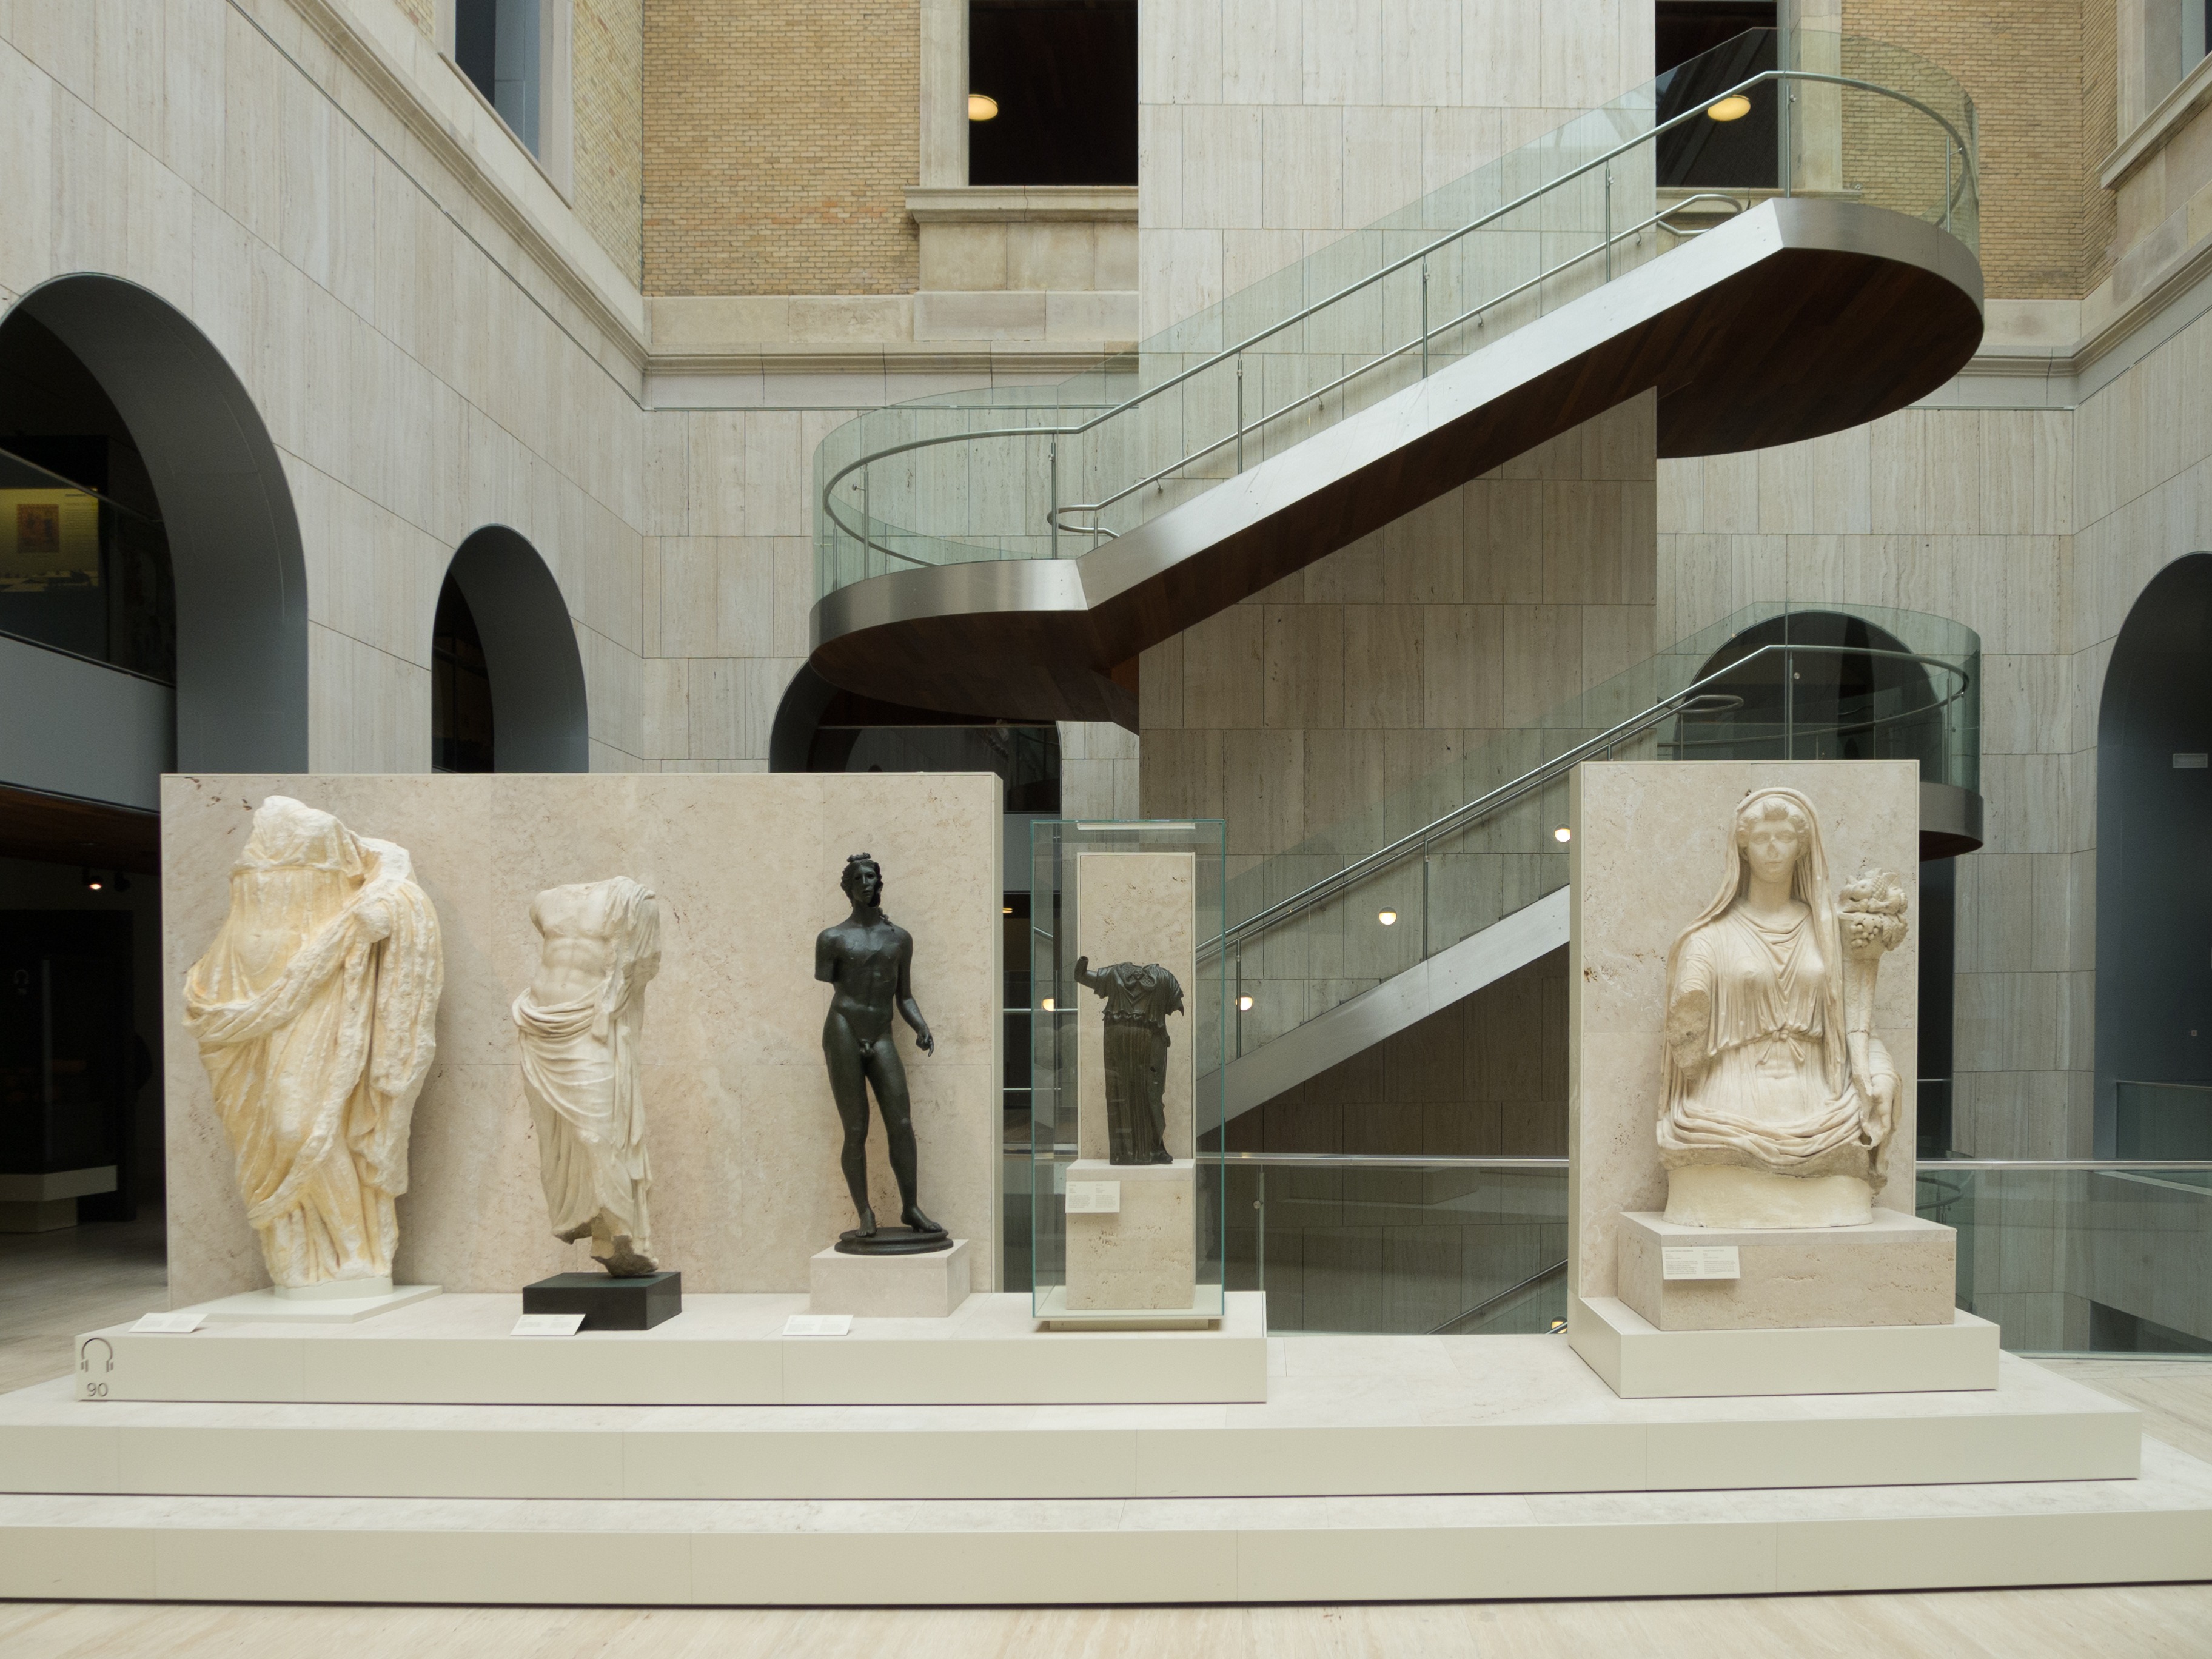
architecture, glass, palace, monument, statue, column, museum, facade, interior design, modern architecture, sculpture, art, marble, tourist attraction, exhibition, baluster